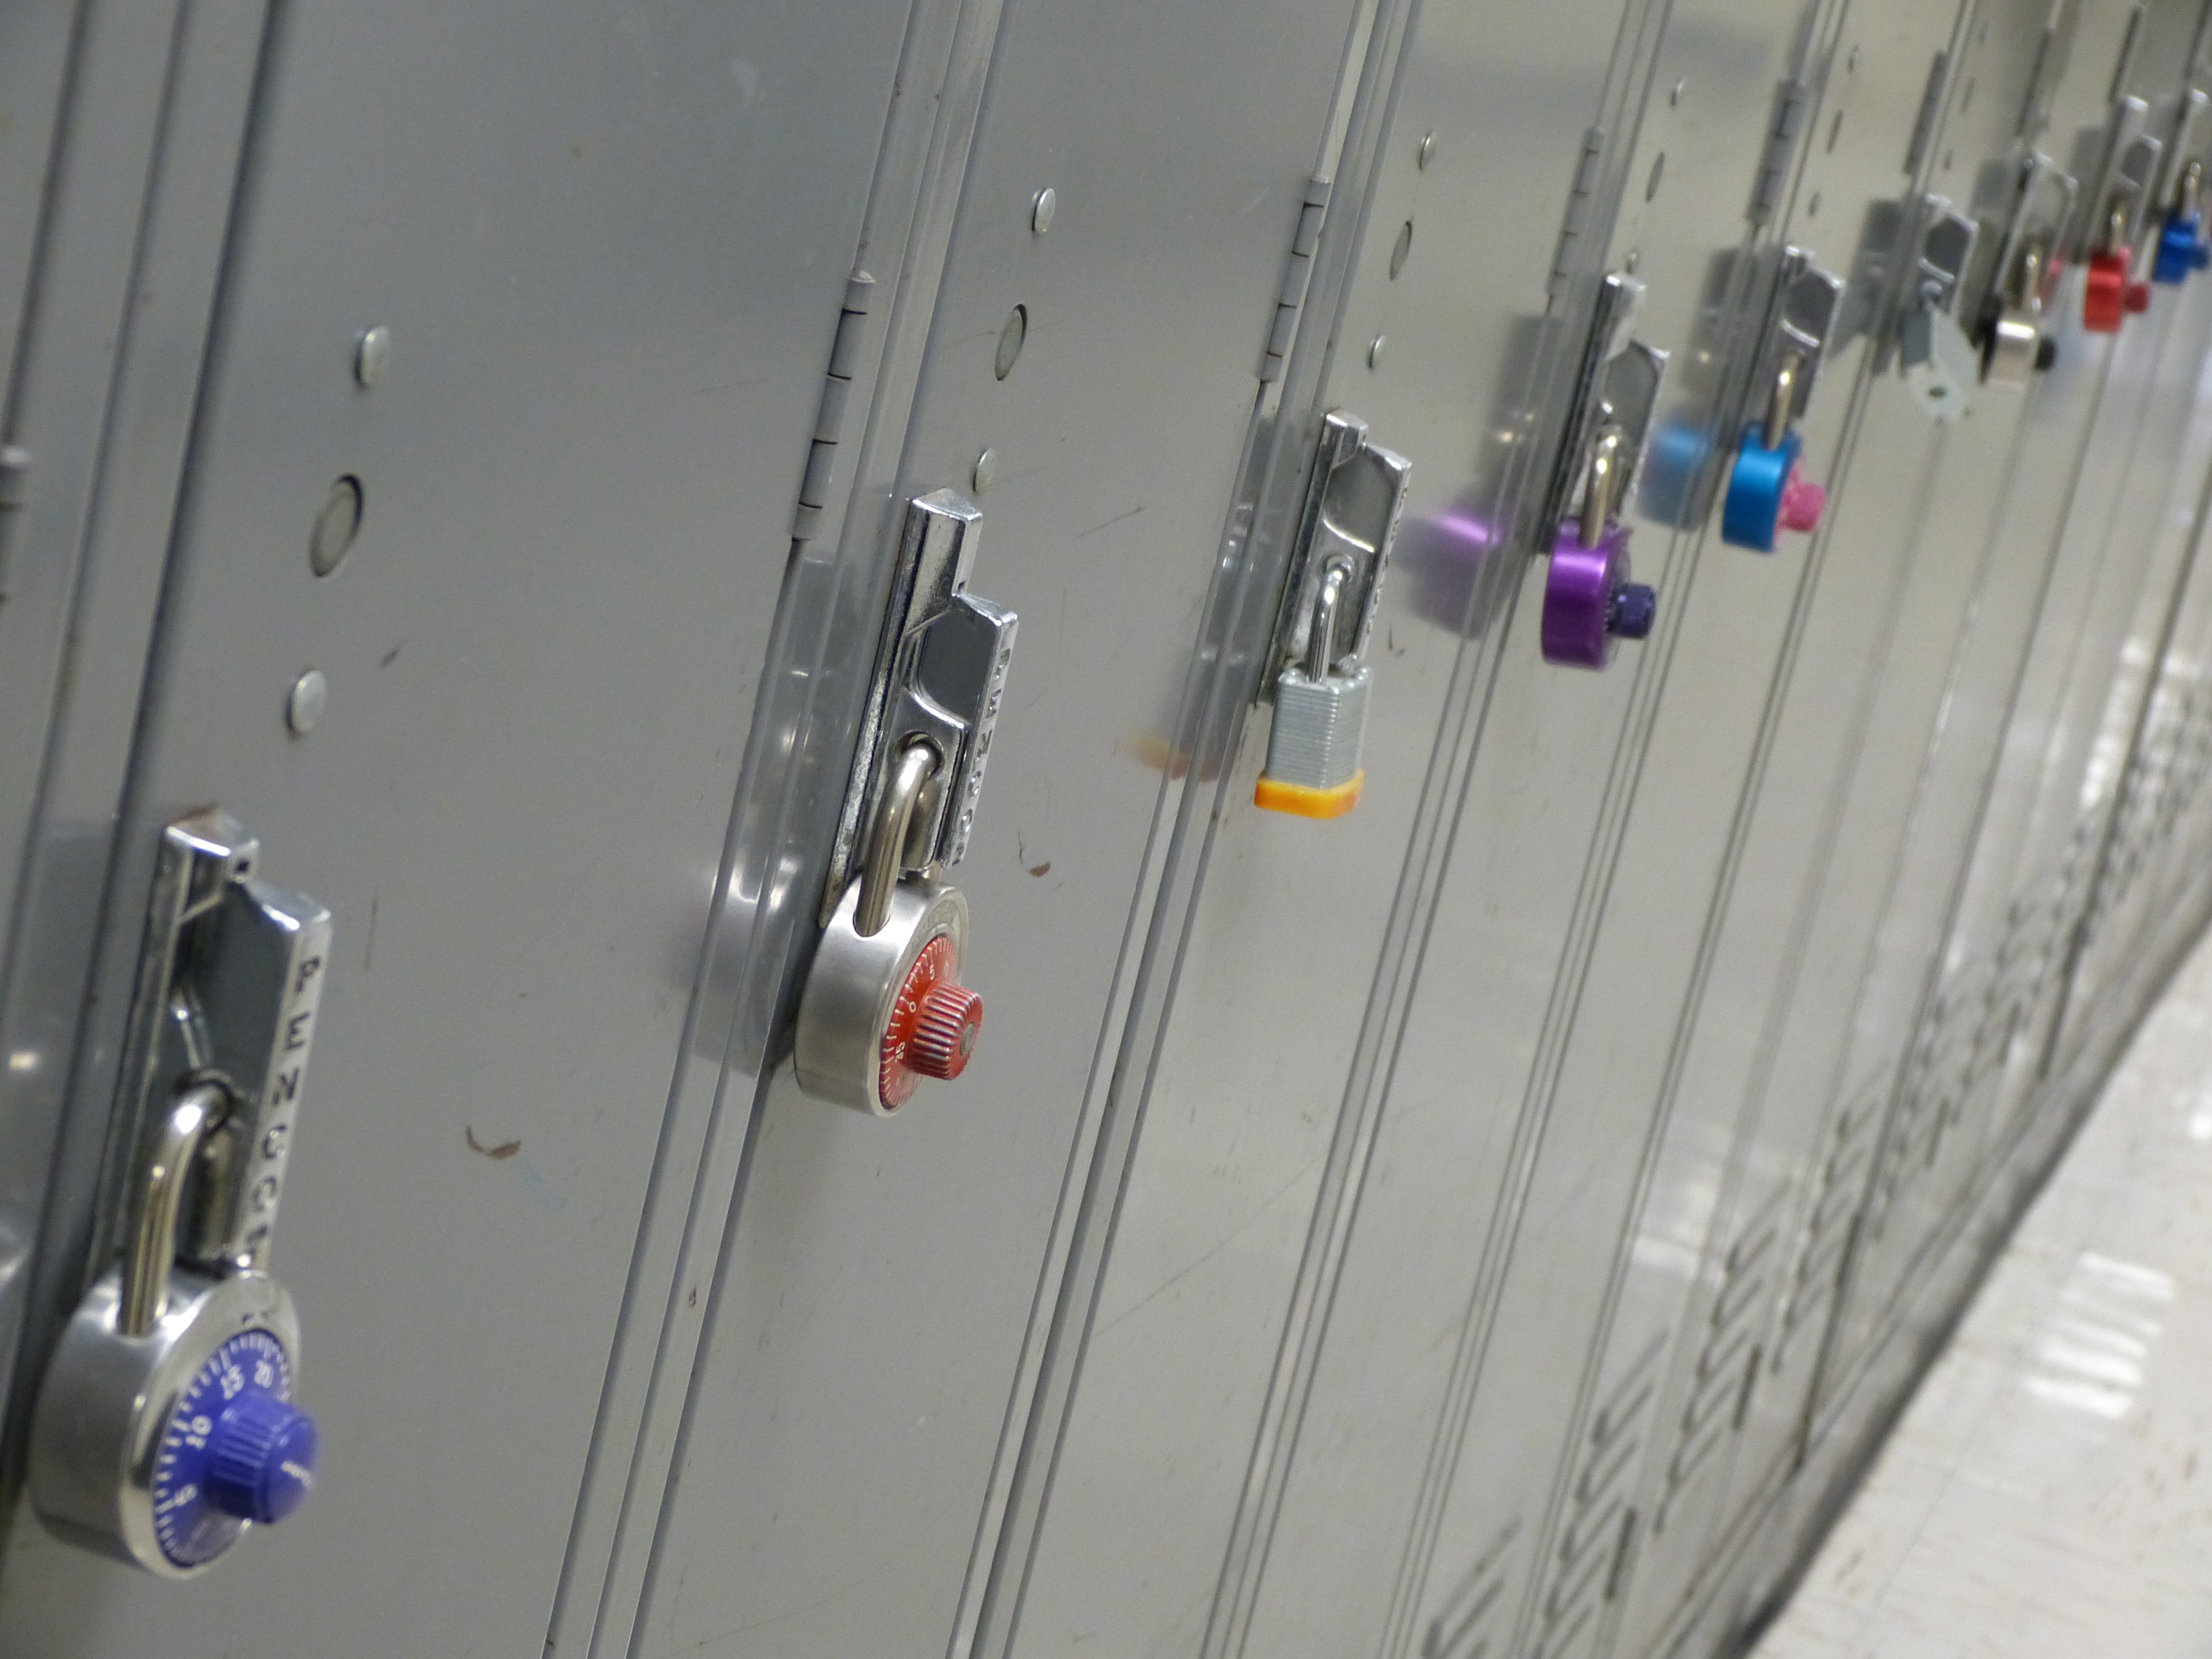
row, interior, number, ceiling, store, hall, student, box, lighting, security, education, storage, padlock, product, cabinet, hallway, safety, corridor, privacy, school, closed, protection, highschool, protect, unlock, secure, athletics, compartment, safe, shut, lockers, combination, belongings, electrical wiring, lockerroom